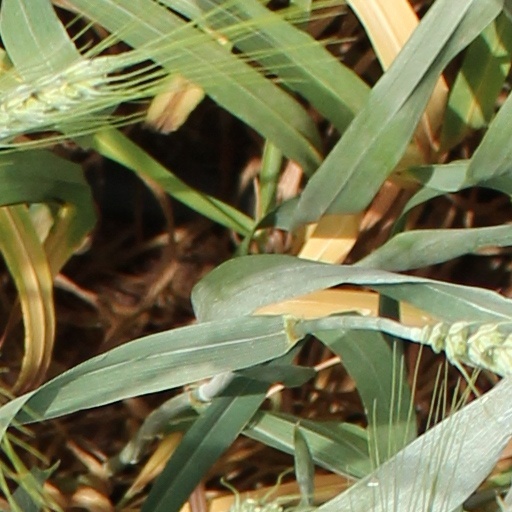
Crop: wheat